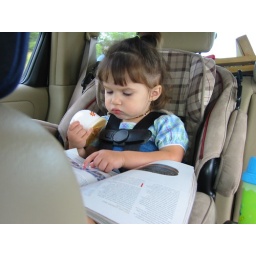
Christine, reading her magazine in the car on the way home from NB